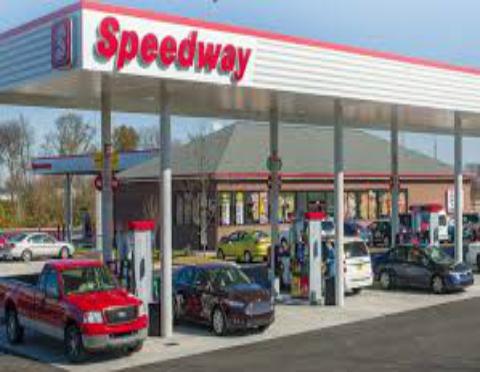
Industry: Transportation